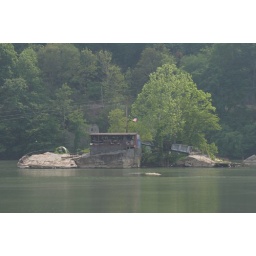
Rock Island home in the river